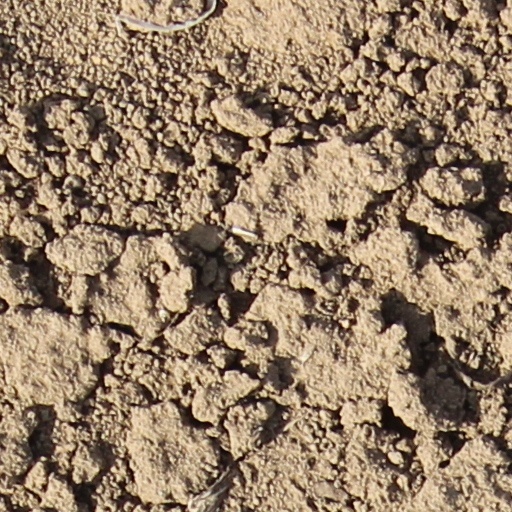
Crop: wheat